Adam Lazzara

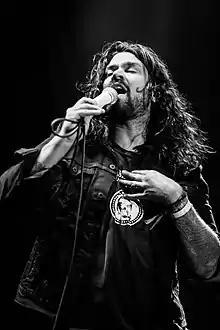
Adam Lazzara with Taking Back Sunday in 2018

Taking Back Sunday recorded their first album with Mike Sapone, which was then burned onto CD’s at band members Shaun Cooper and Mark O'Connell’s apartment. In the Spring of 2002, they released their debut album "Tell All Your Friends" with Victory Records. They did two tours after that release and began selling out venues they opened for only a year before. In 2004, they went on to release “Where You Want To Be” which became one of the top-selling independently released rock records of the year. It debuted at No. 3 on Billboard 200 and reached No. 16 on Billboard's Modern Rock chart. In the following year, they signed with Warner Bros.